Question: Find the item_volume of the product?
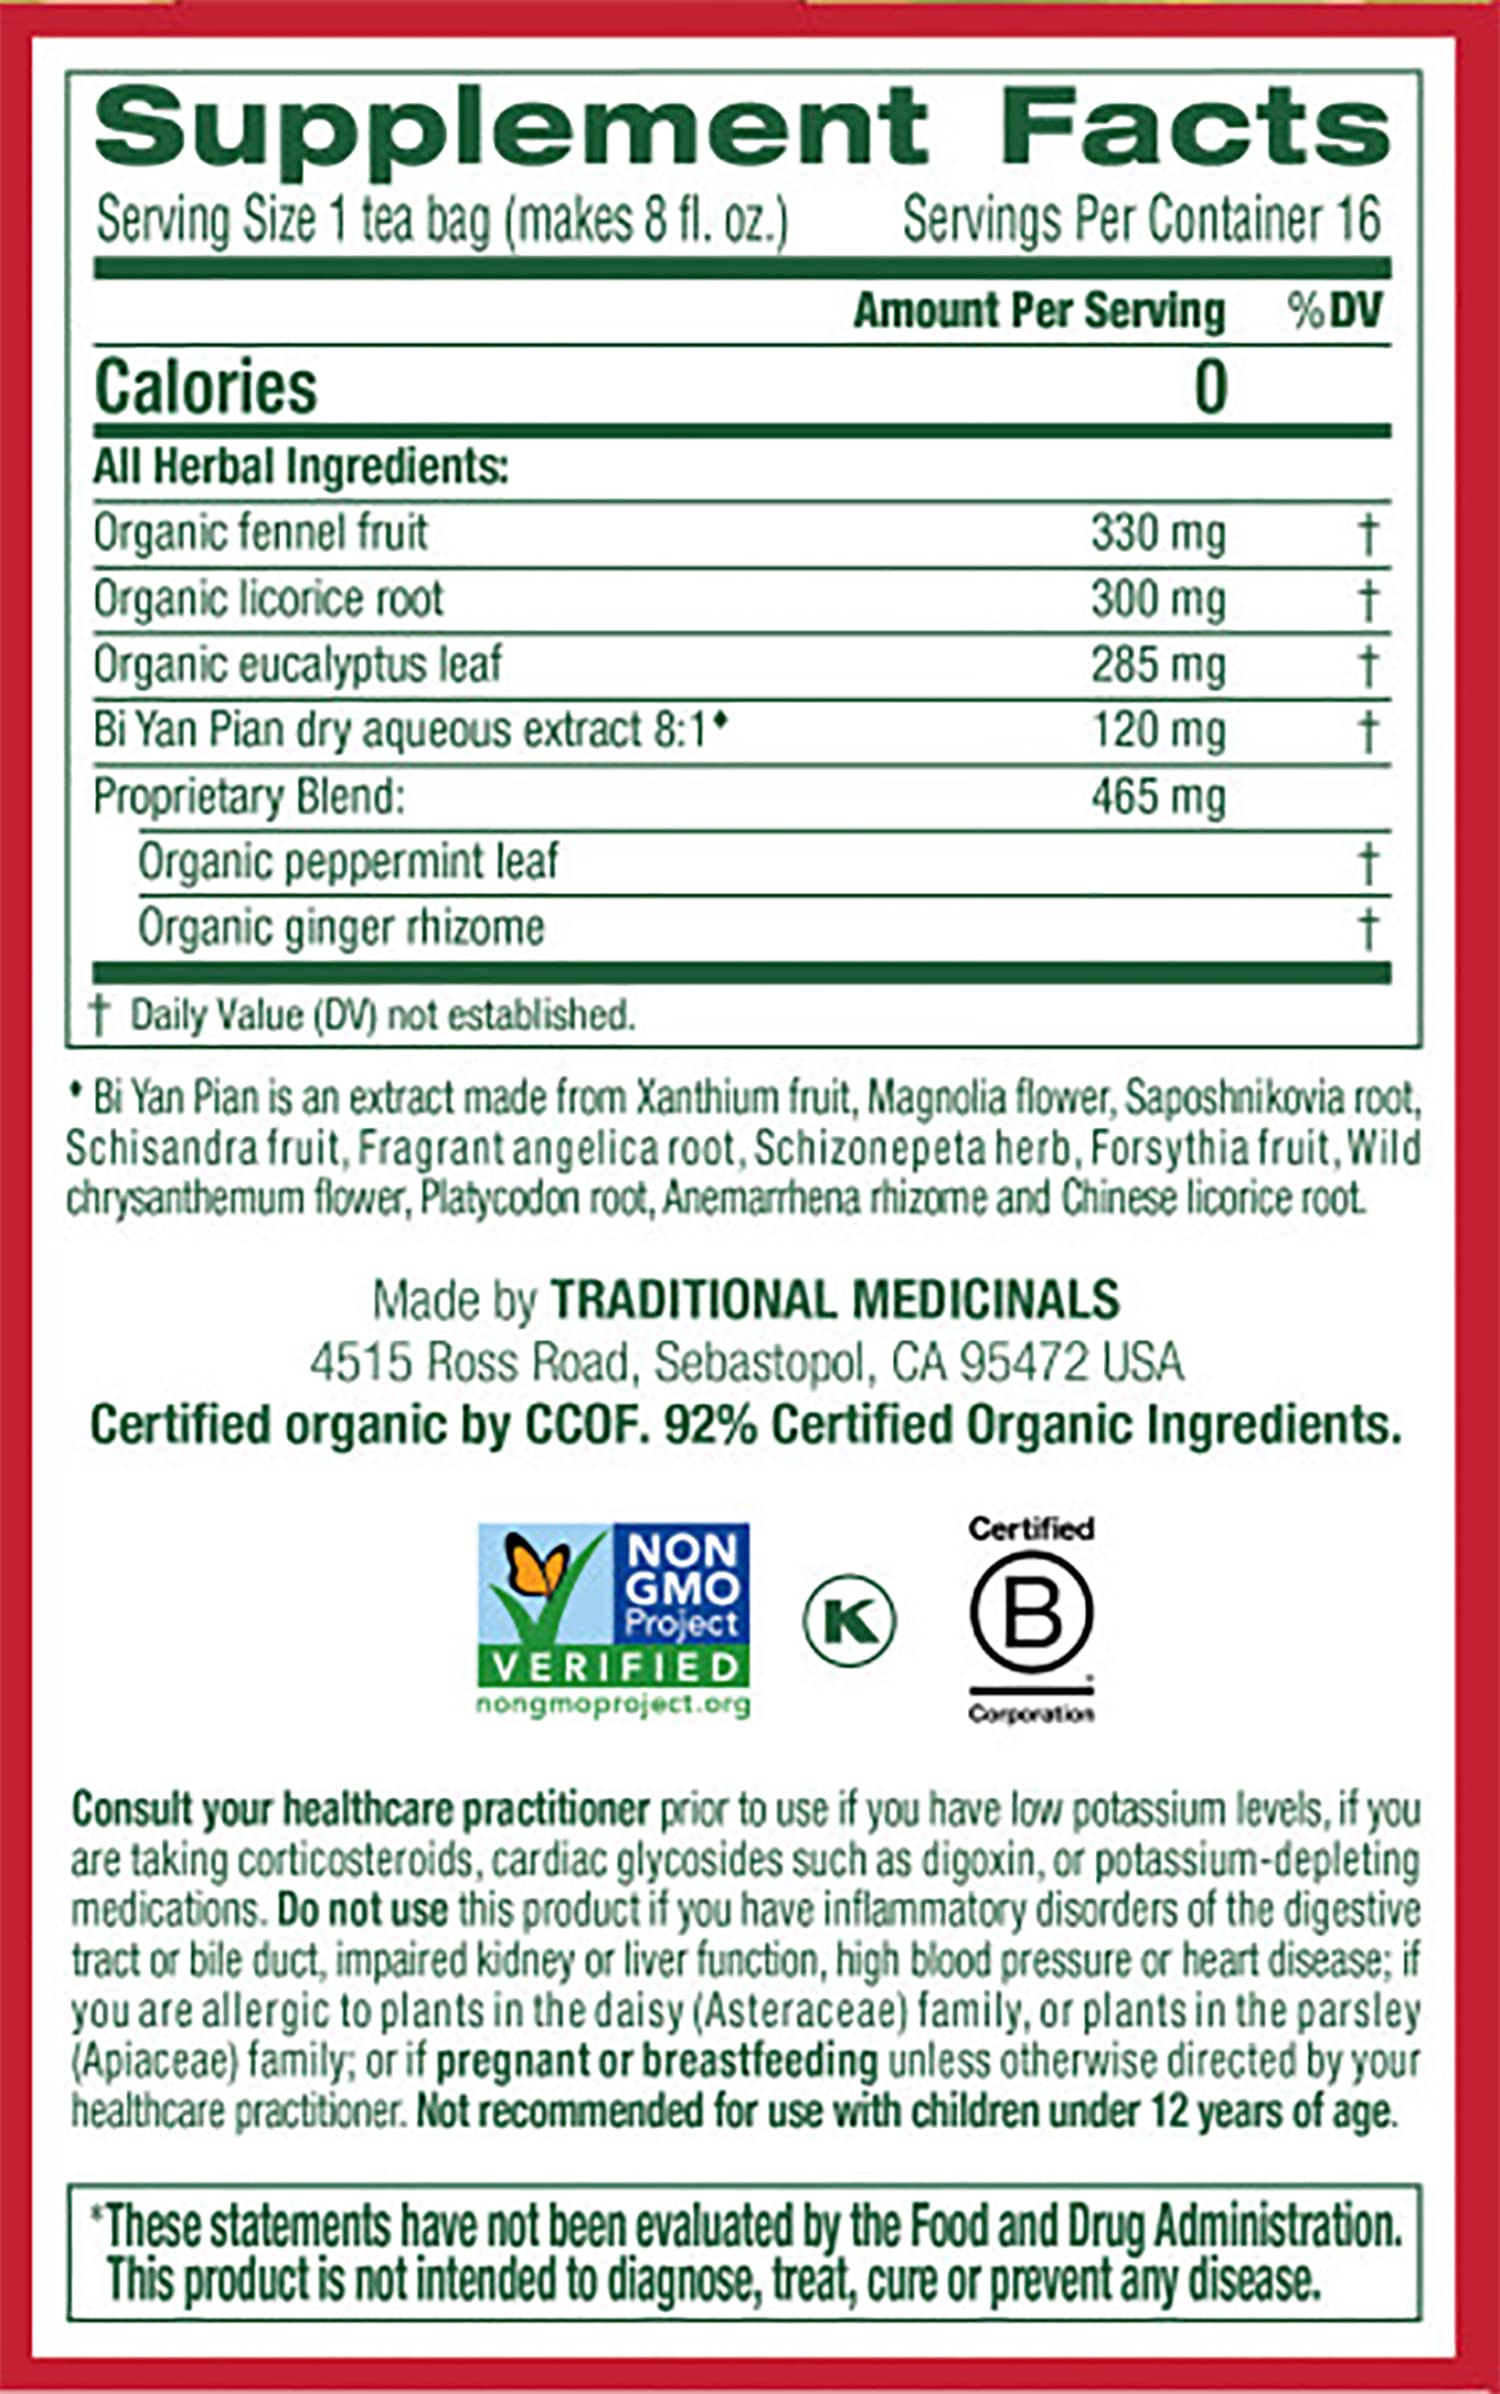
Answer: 8.0 fluid ounce